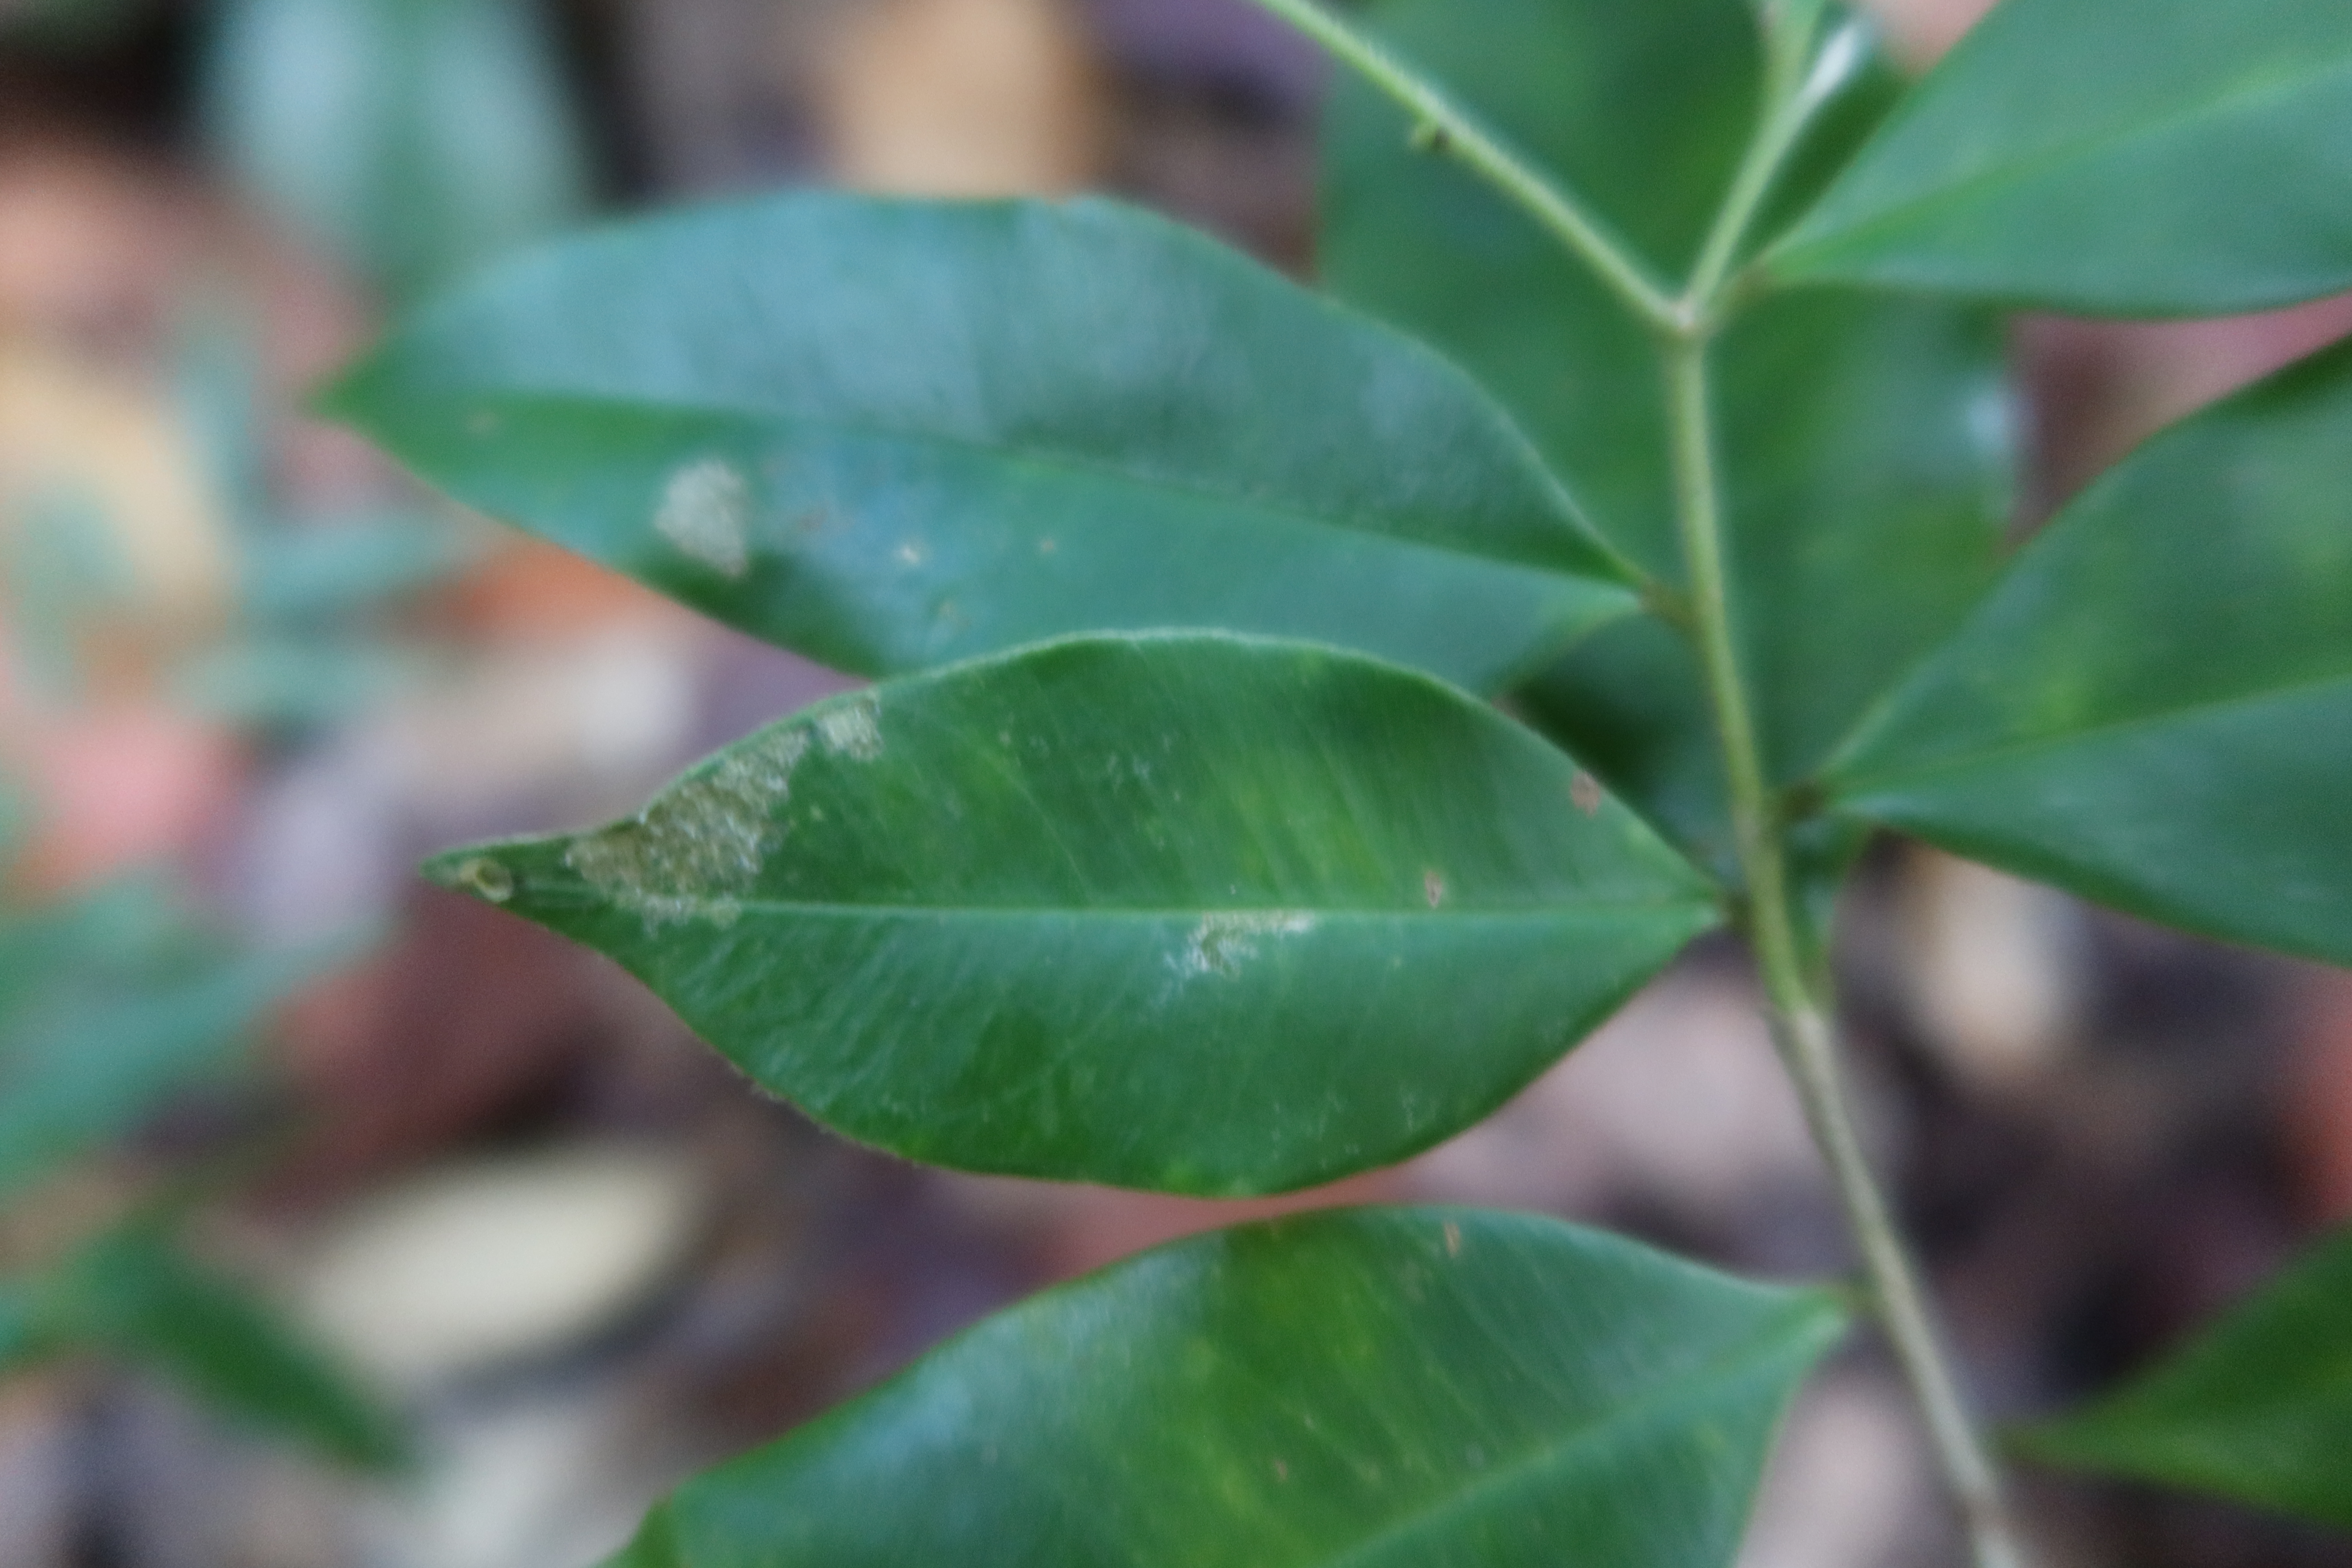
Label: Mealy bugs